Poecilia wingei

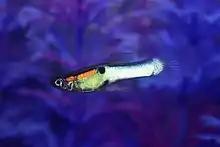
Japan blue wild type guppy (hybrid)

The original Japan blue wild type guppy was a "Poecilia reticulata" collected from Lac du Rorata. Lac du Rorota is a reservoir in French Guiana. Karen Koomans received a single male japan blue guppy and crossed it with Cumana Endler females to preserve the strain. Karen Koomans introduced this strain to the hobby as the 'Japan blue wild type guppy'.